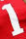
Number: 1